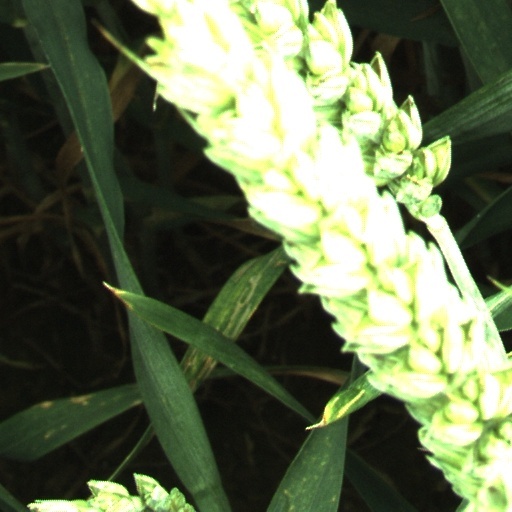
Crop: wheat